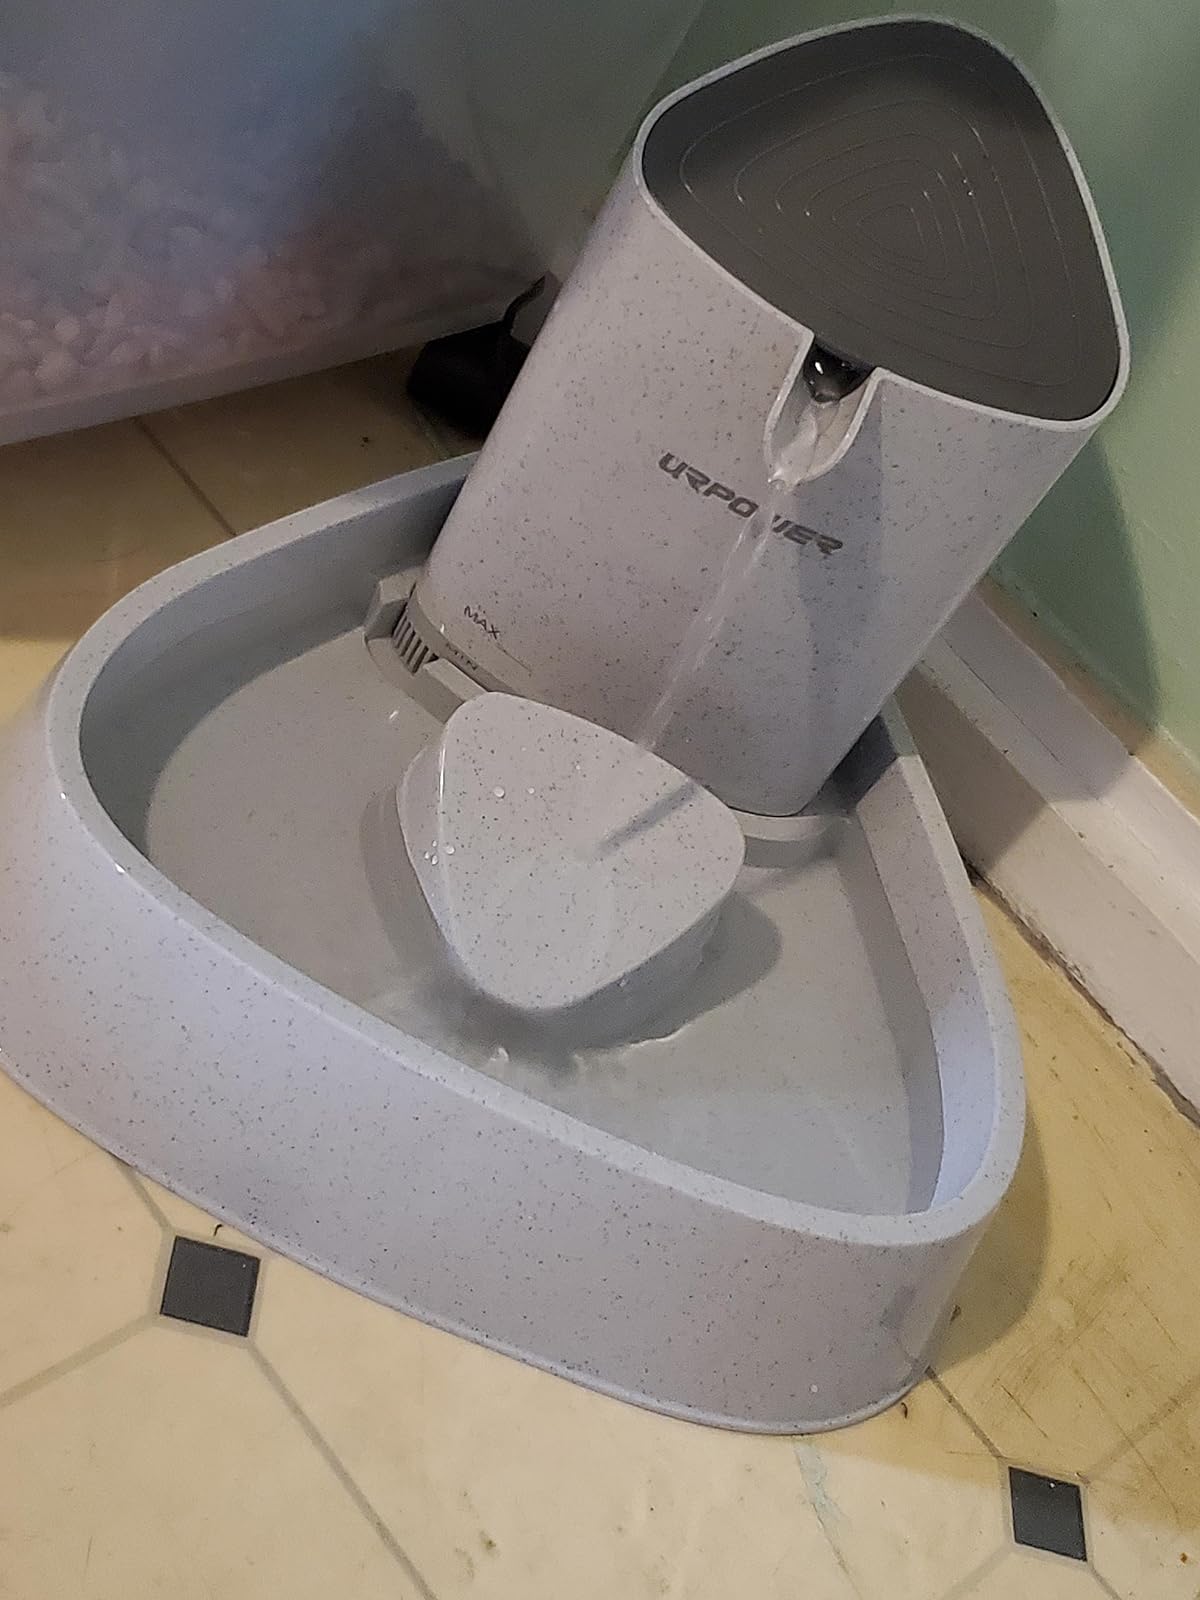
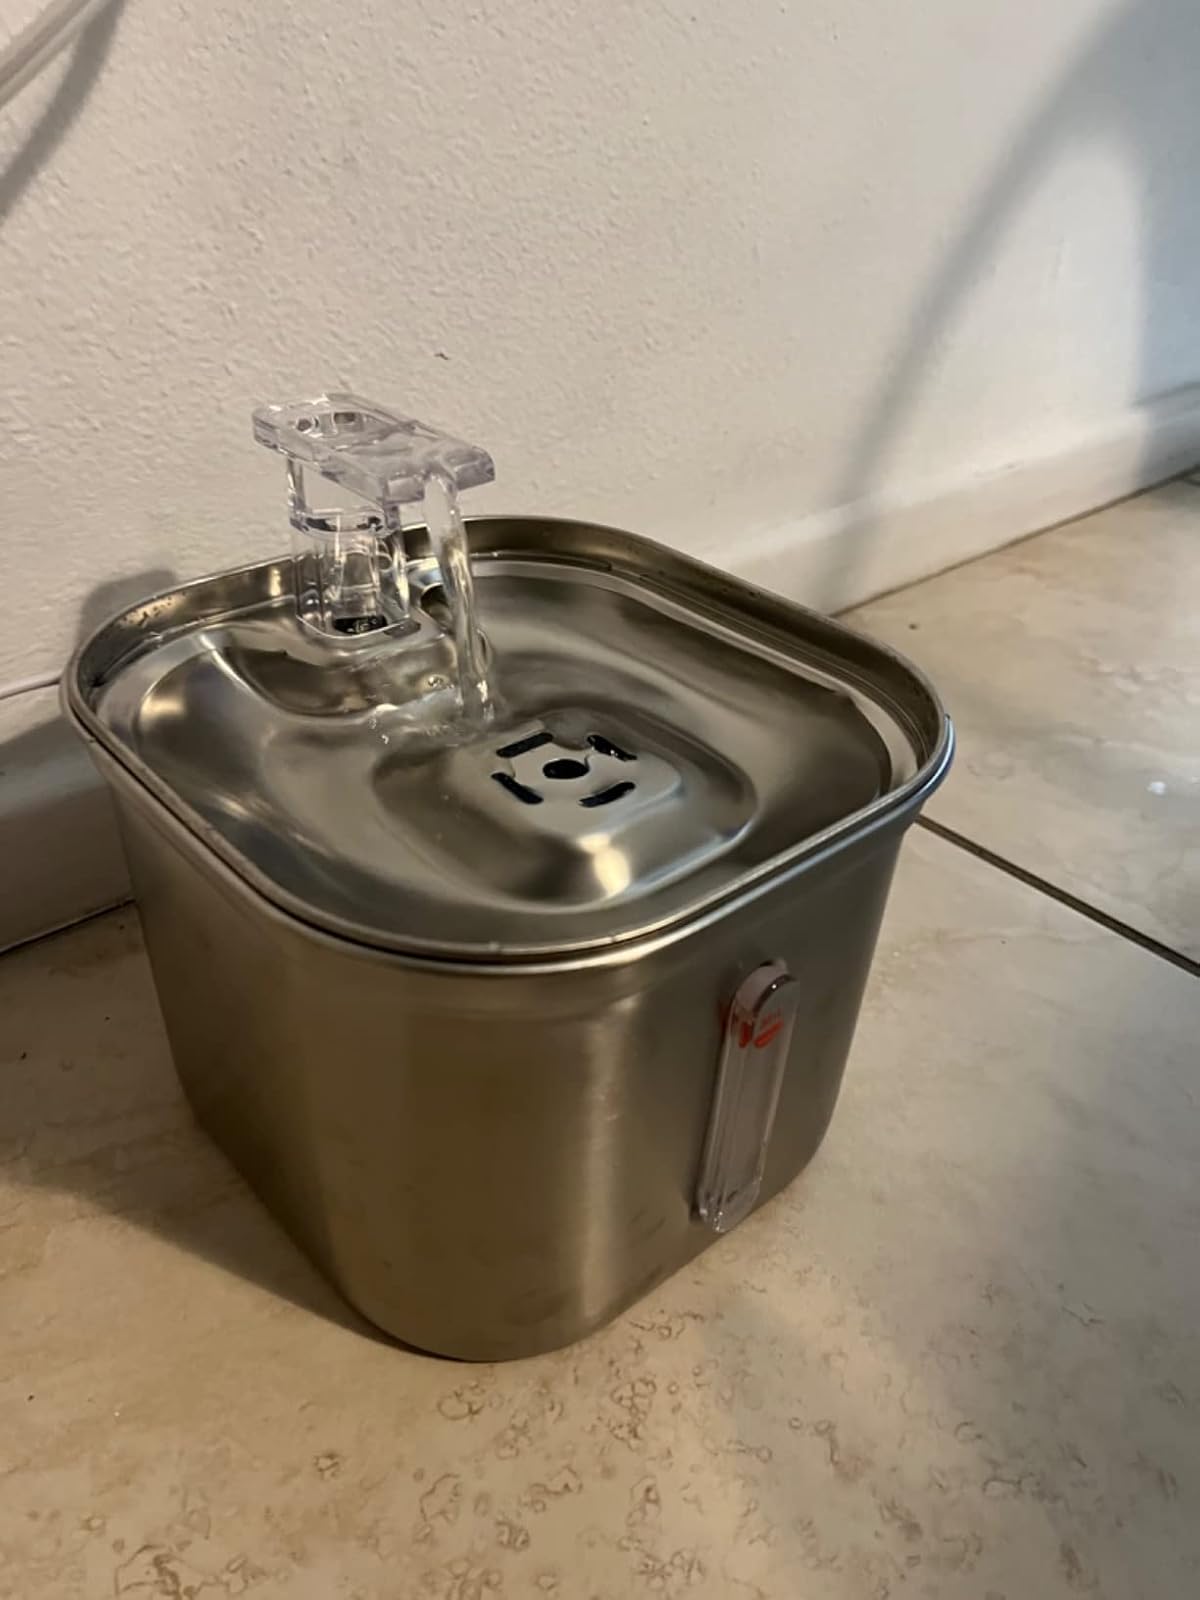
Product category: items_bowl
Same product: no